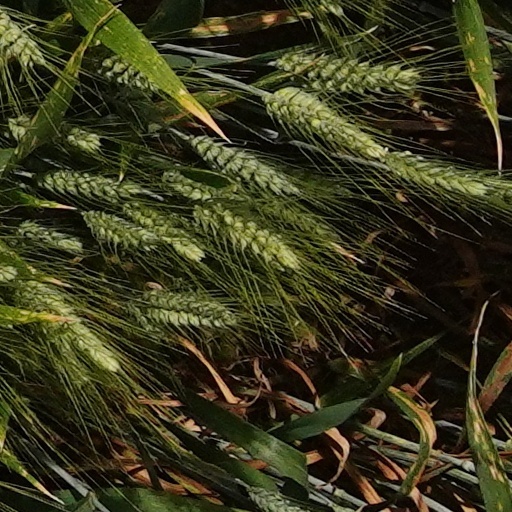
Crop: wheat